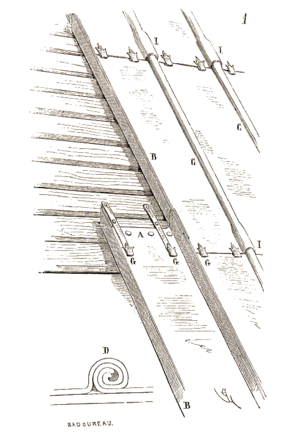
La plomberie est un métier très ancien, dont l'origine remonte à la construction des pyramides en Égypte antique ; attesté par des tuyaux en cuivre vieux de 4 500 ans, c'est un métier qui n'a cessé de s'améliorer et de se développer au cours des siècles et des générations de plombiers qui l'on servi.